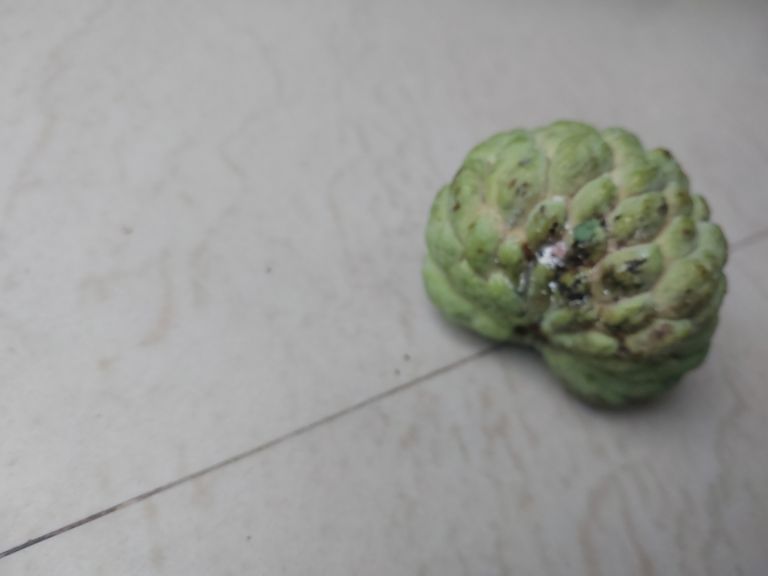
Disease label: Leaf spot on fruit